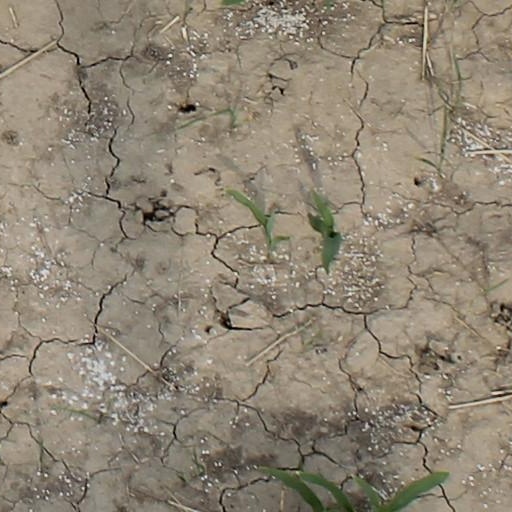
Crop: maize; corn